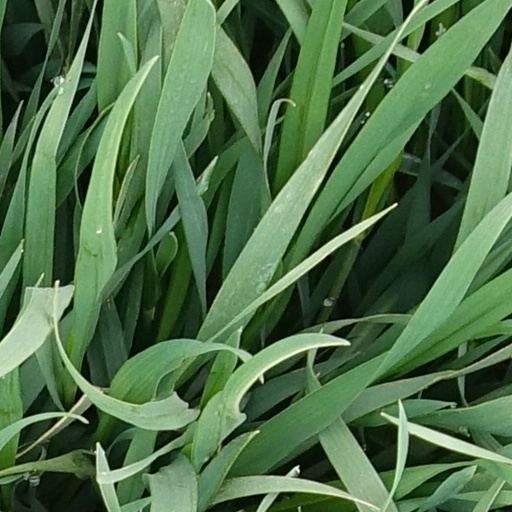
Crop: wheat